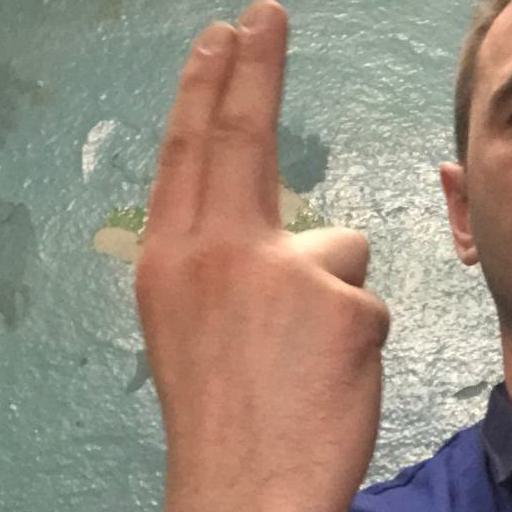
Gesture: two_up_inverted